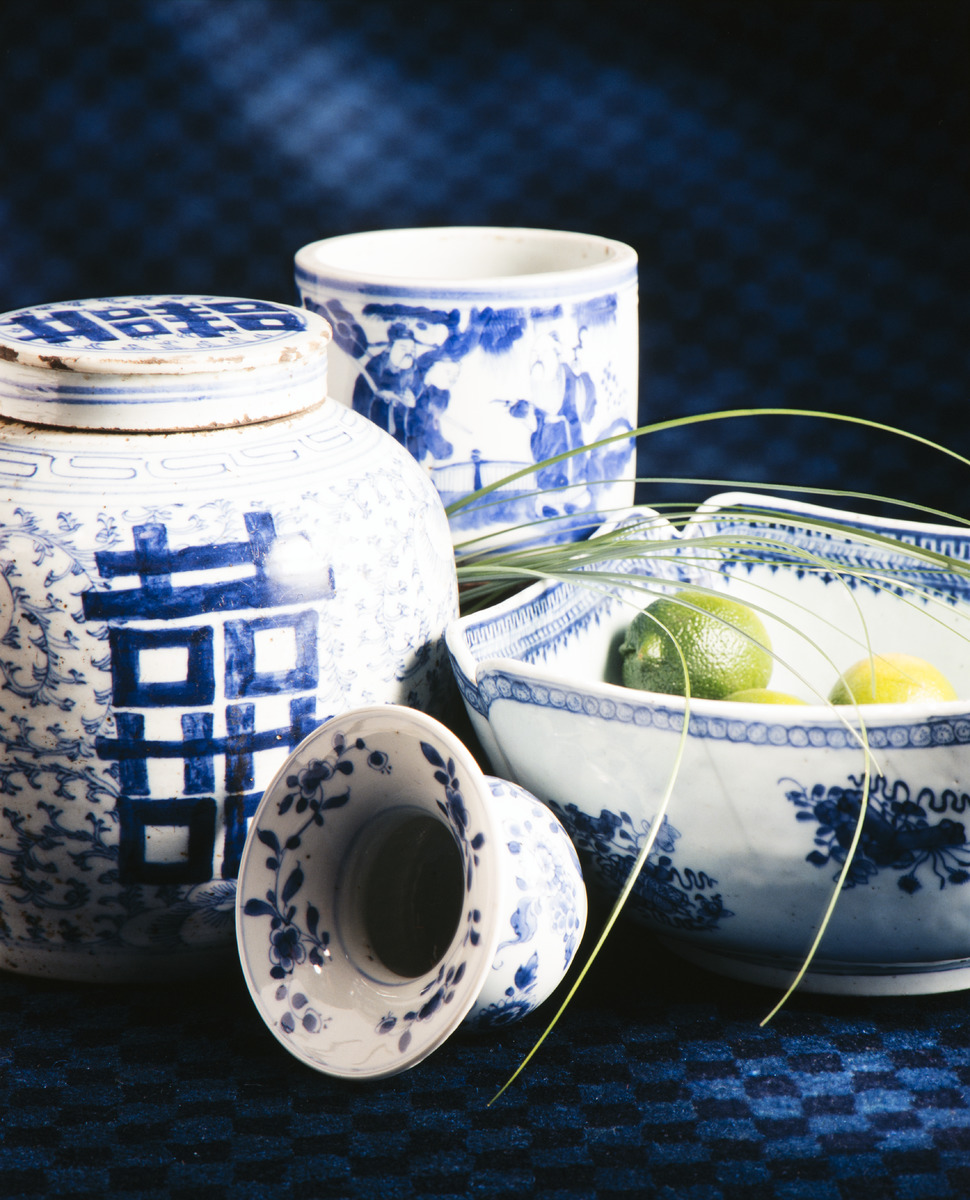
Kiinalaista ja kiinalaistyylistä esineistöä neljältä viime vuosisadalta.
Chinese and Chinoiserie furnishing and furniture of the last four centuries.
sisällön kuvaus: Kiinalaisia ja kiinalaistyylisiä posliiniastioita. Takimmainen vaasi sekä kannellinen ruukku ovat 1800-luvulta, sylkykuppi 1600-luvulta. Oikeanpuoleinen Qianlong-astia on uudempaa tuotantoa viime vuosisadan lopulta. content description: Chinese and Chinoiserie porcelain tableware. The hindmost vase and the lidded pot originate from the 19th century, the spittoon from the 17th century. The Qianlong dish on the right is from the end of the 20th century.
Kuvaaja: Konstig, Seppo, kuvaaja
Vuosi: 1600
Paikka: , Suomi, Suomi
Aiheet: kiinalainen; chinoiserie; kiinalaistyylinen; kineseria; antiikkiesineet; asetelmat; astiat; keramiikka; posliini; Chinese style; Chinese; antiques; ceramics; Chinoiserie; tableware; layouts; porcelain; china